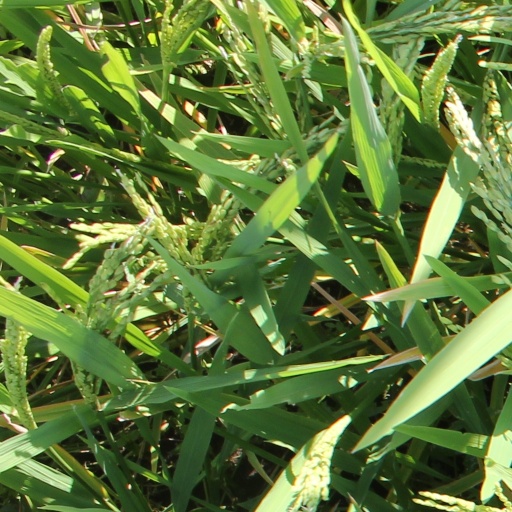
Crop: rice